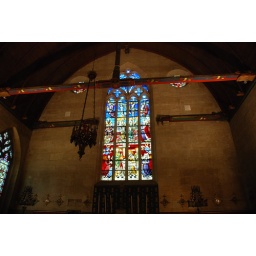
Hotel Dieu stained glass window in the Hall of the Poor